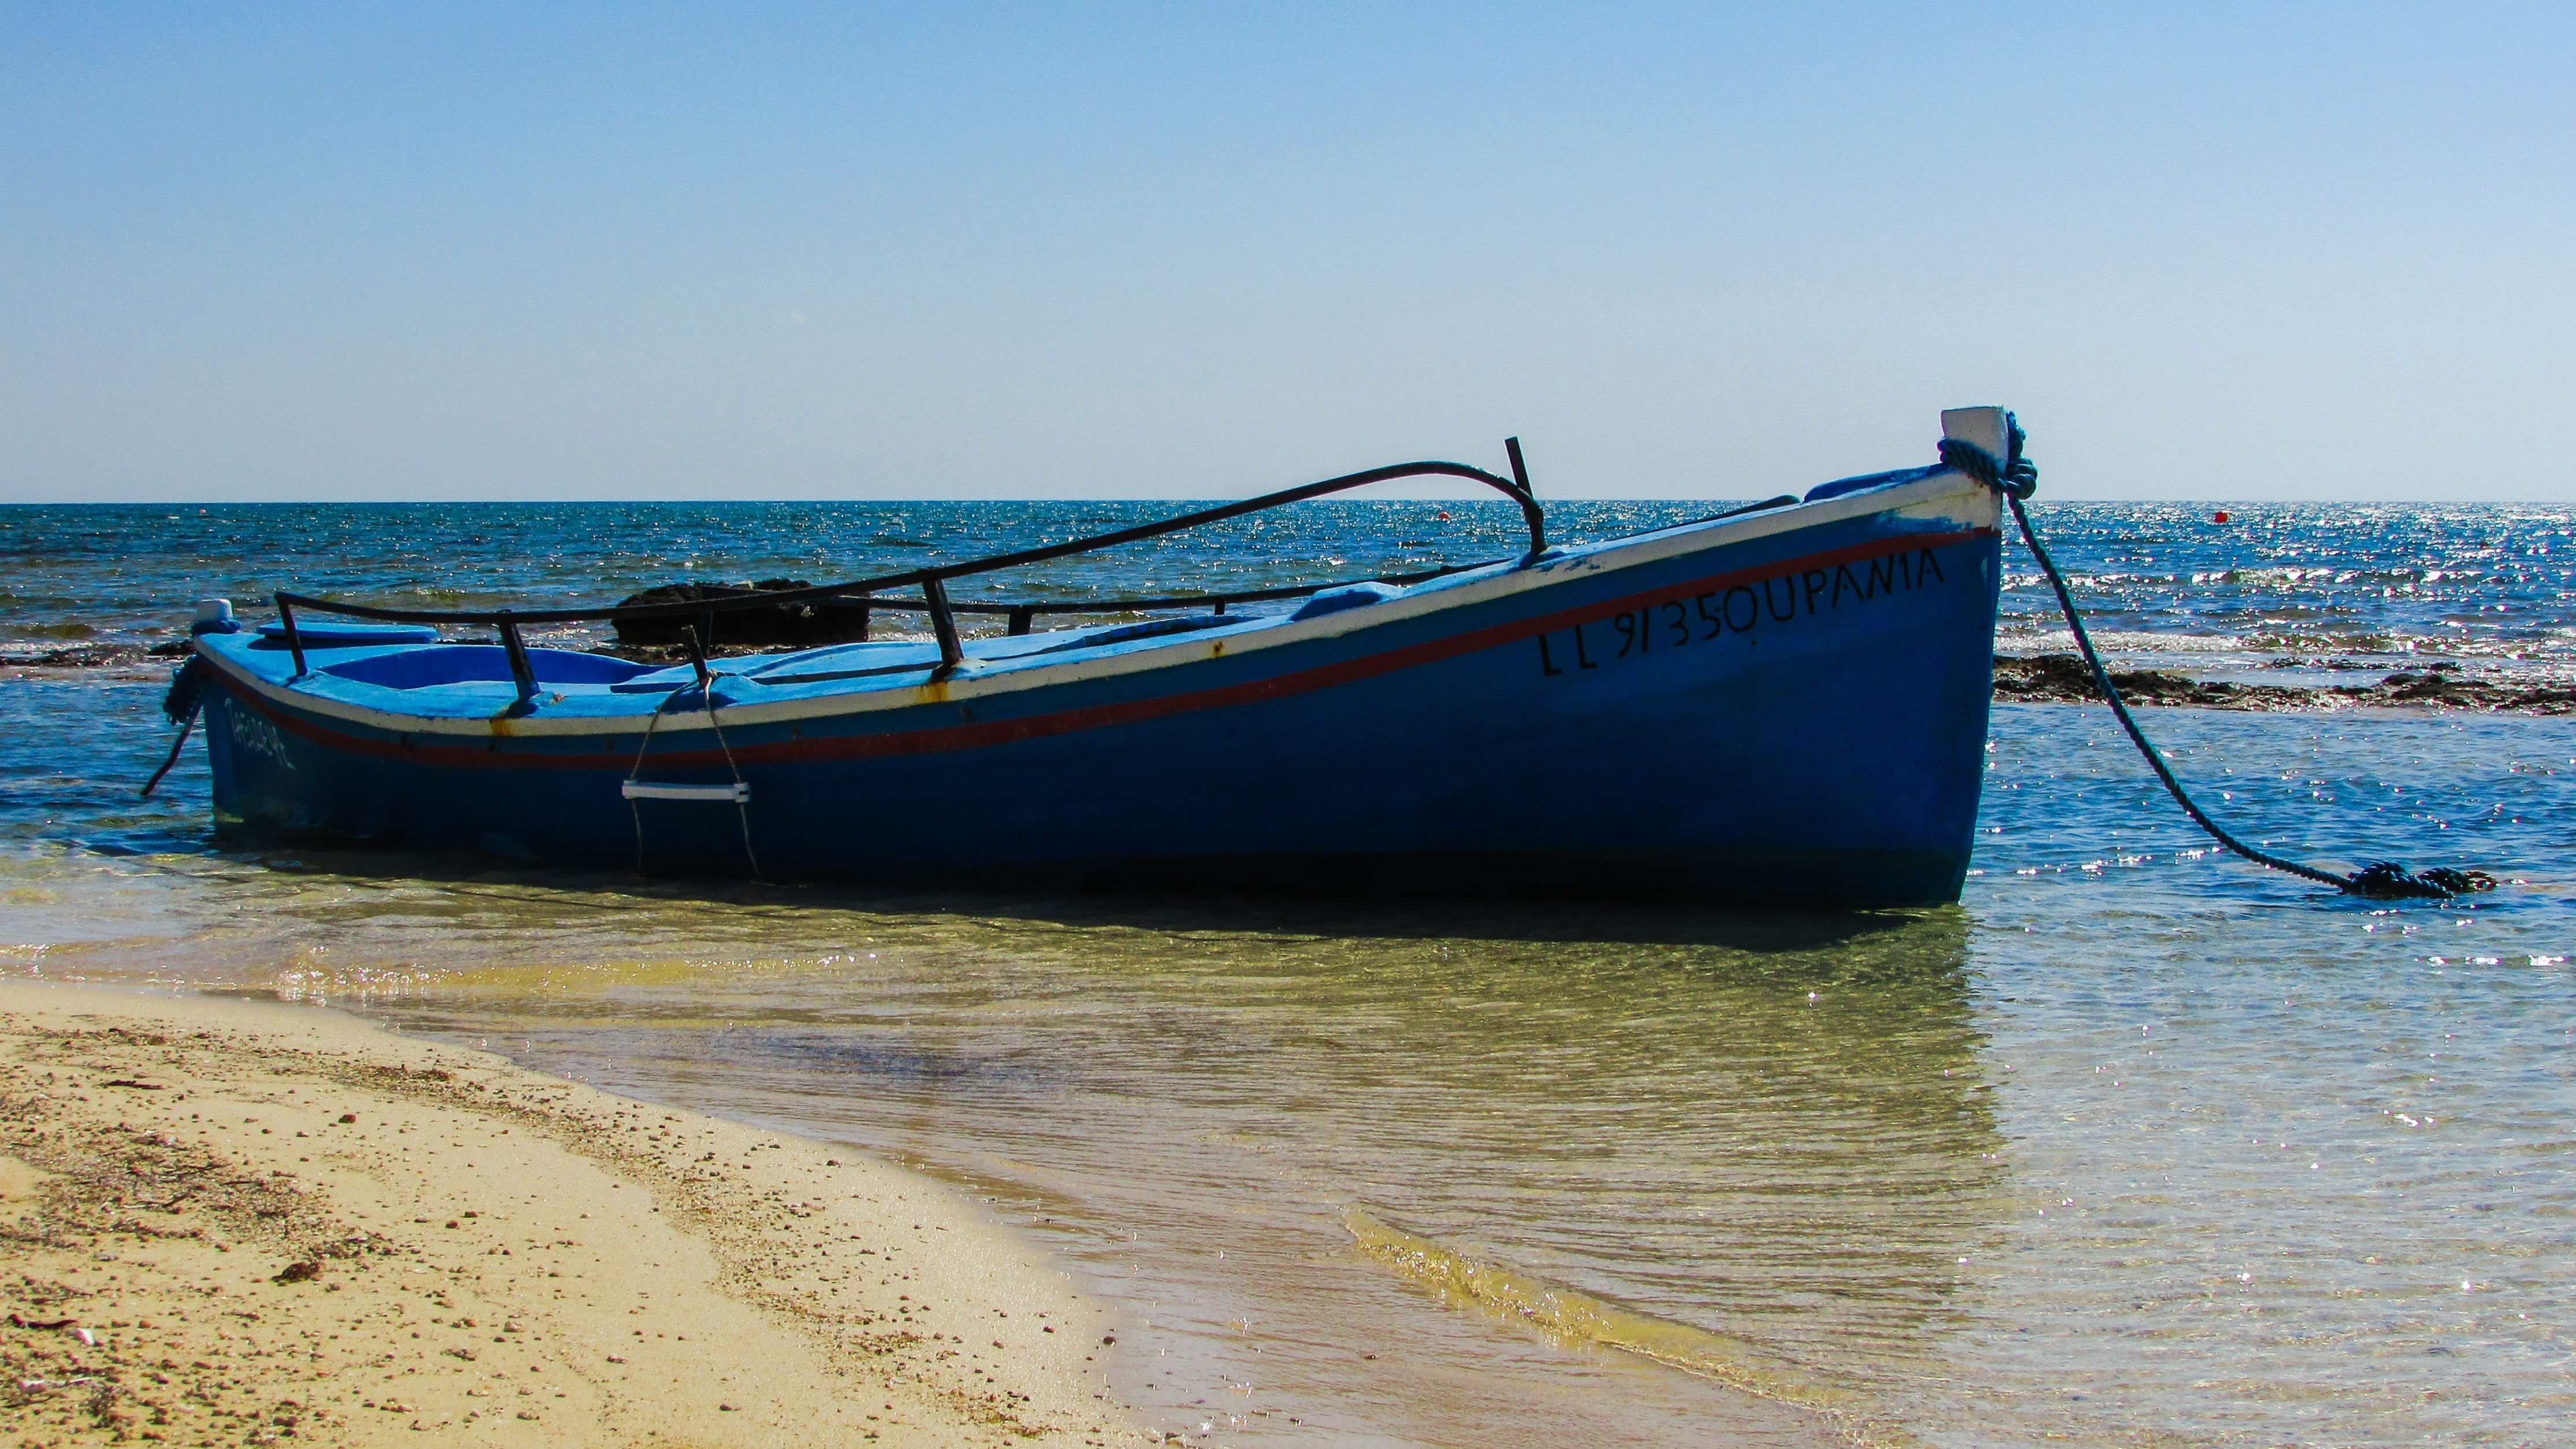
beach, sea, coast, sand, boat, mediterranean, vehicle, tranquil, peaceful, bay, blue, motorboat, boating, watercraft, cyprus, fishing vessel, dinghy, long tail boat, watercraft rowing